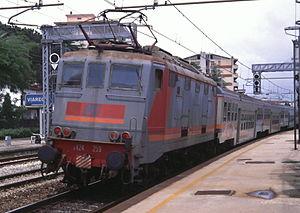
La locomotiva FS E.424 est une locomotive électrique des chemins de fer italiens Ferrovie dello Stato, fonctionnant sous courant continu, à 3 kV. Cette série fut l'idée de l'ingénieur Giuseppe Bianchi, reprenant le principe de modularité qui lui était cher, et qu'il géra magistralement avec la série FS E.636 dont elle reprend l'esthétique générale.